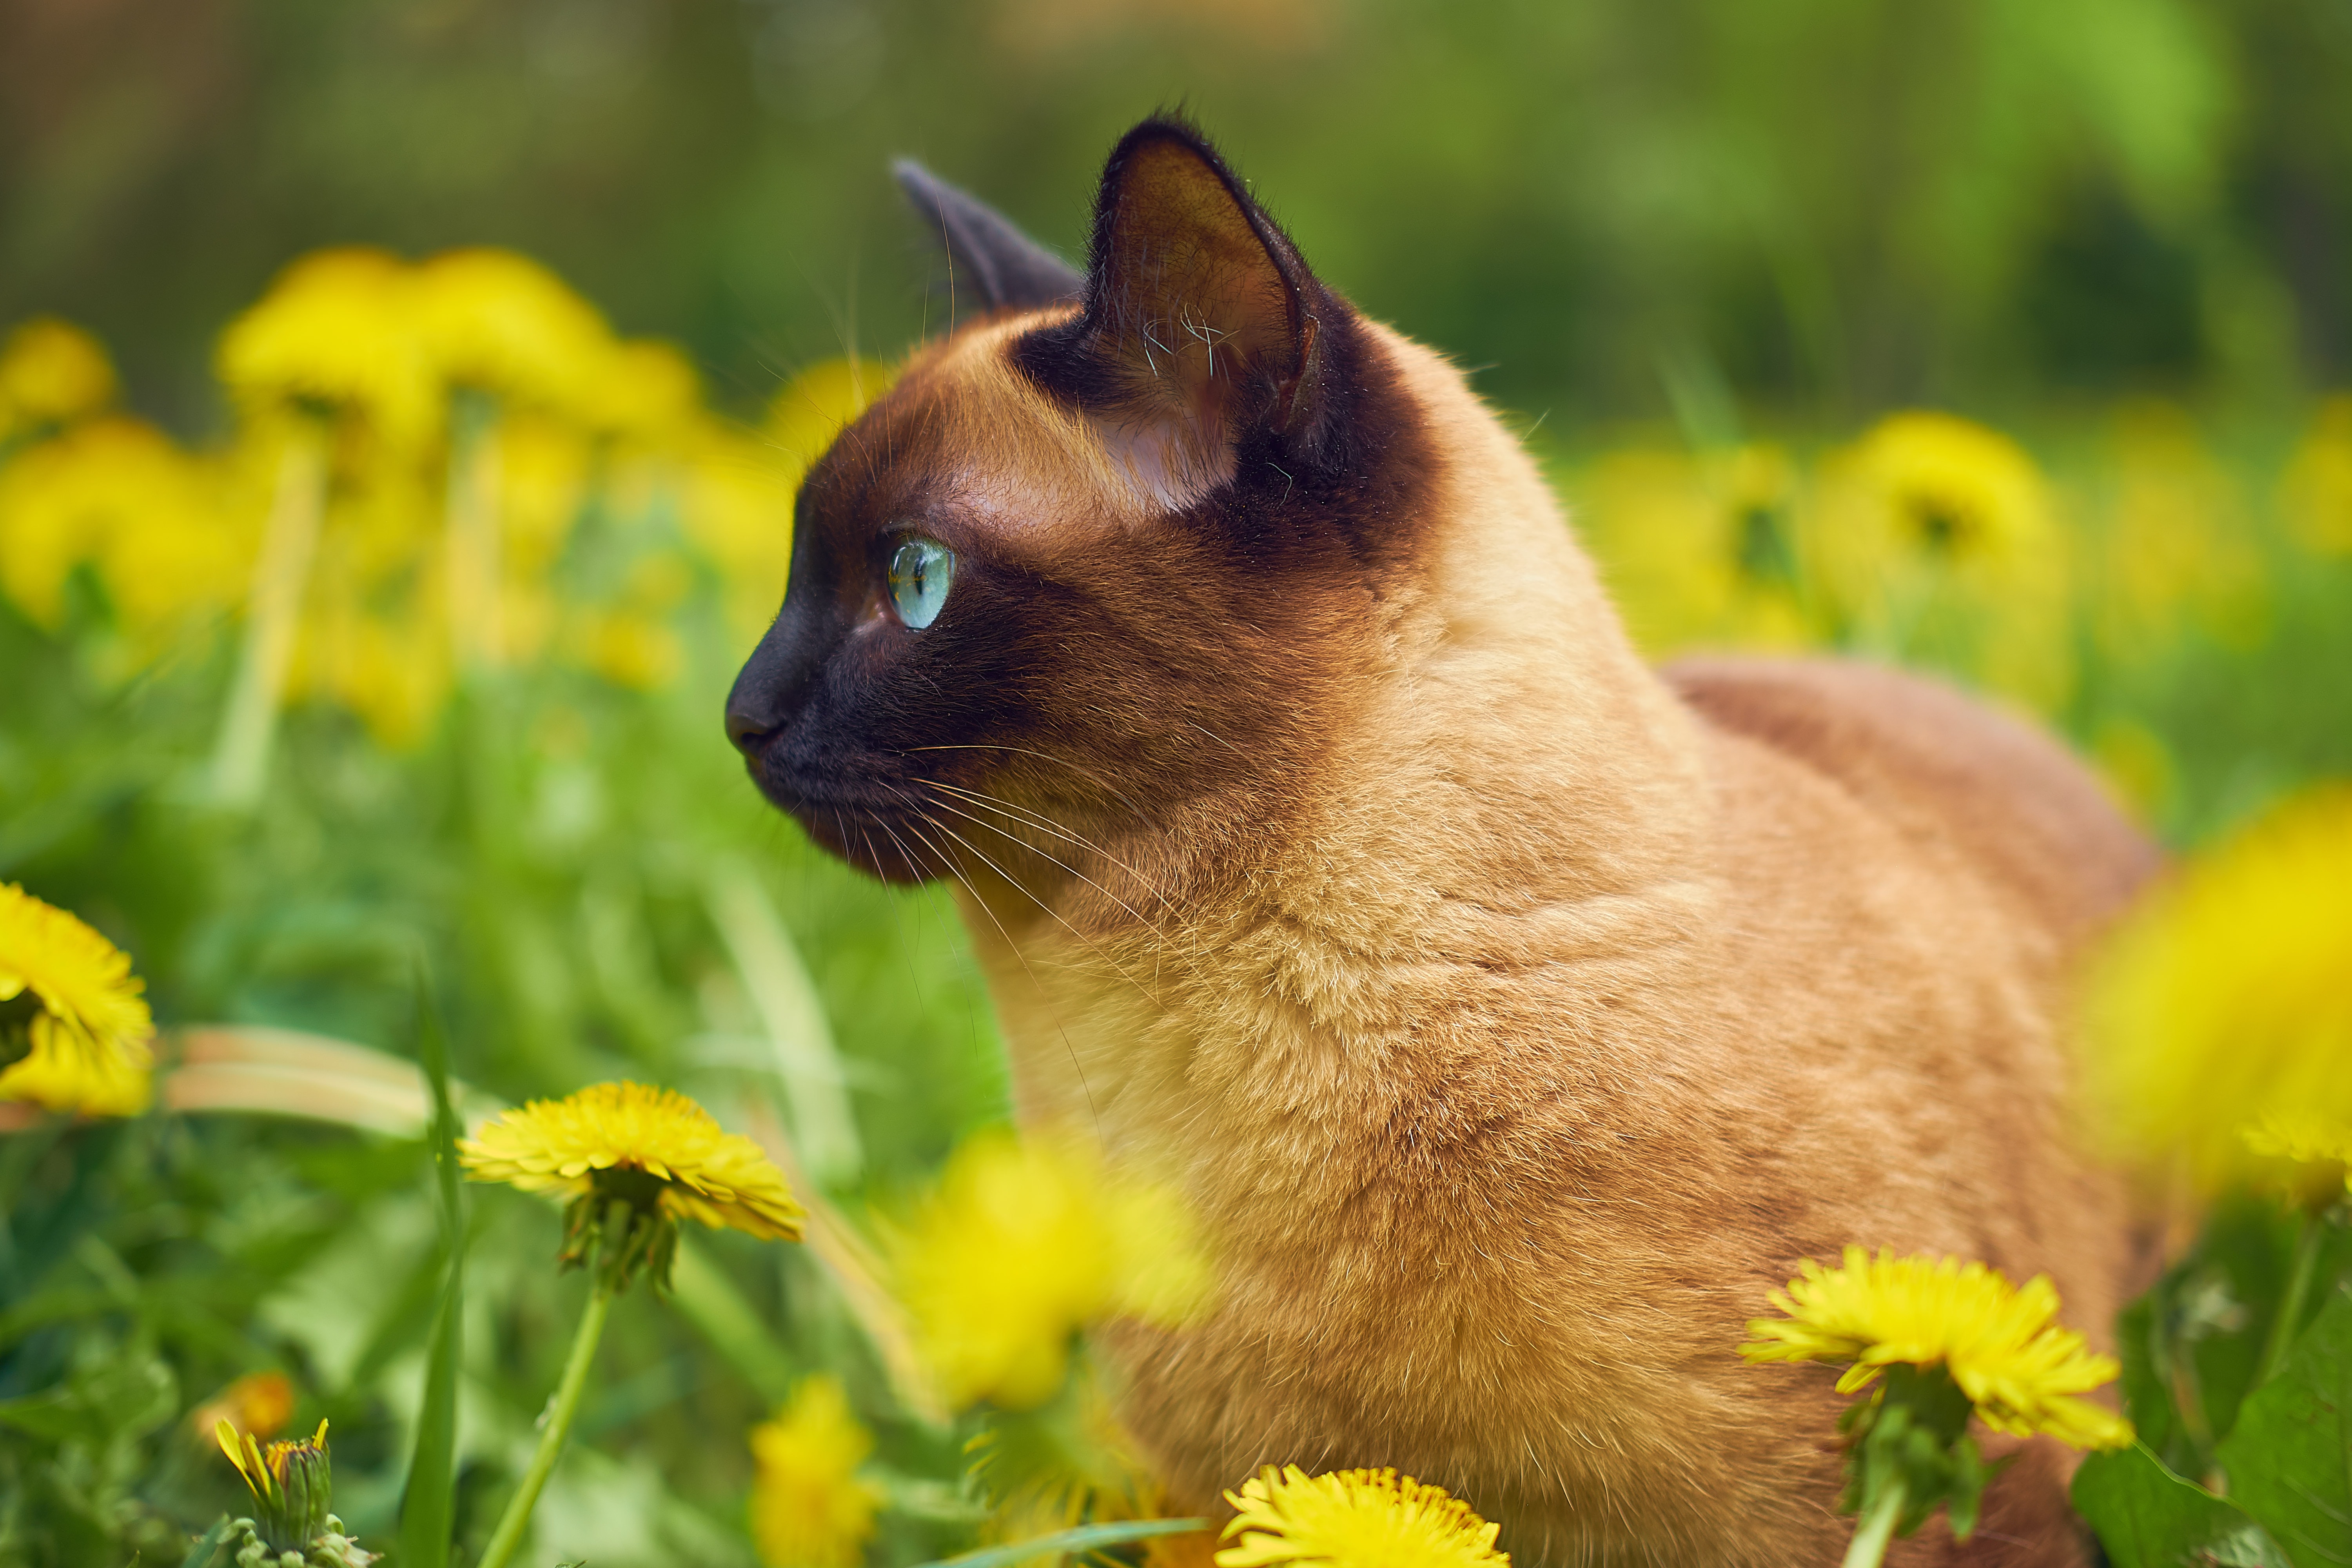
cat, vertebrate, mammal, felidae, small to medium sized cats, siamese, burmese, thai, tonkinese, yellow, whiskers, birman, grass, carnivore, plant, spring, fawn, flower, balinese, wildlife, british shorthair, wildflower, meadow